Isle of Man TT

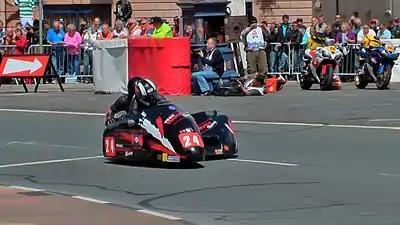
Two motorcycles with 'M' plates used by travelling marshals during race and practice sessions, positioned ready for course-deployment at Parliament Square, Ramsey on a race day in 2008

There are two races held per class throughout the second week of the TT. The format of the race is a time trial, where in order to win, the rider must complete the race in the least amount of time. Therefore the track position the in which the riders finish the race is irrelevant. Race competitors are started in ten second intervals, ensuring that each rider is able to focus on the track instead of passing one another. That being said, it is common for riders to encounter each other on the track as the race progresses, and riders may end up having to overtake each other during the race. The number of laps per race varies depending on the class: